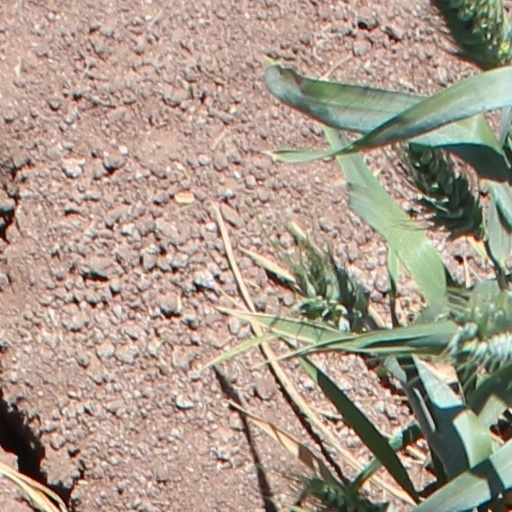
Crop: wheat